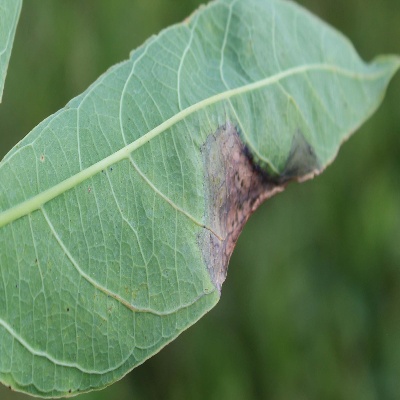
Crop: Cassava
Condition: bacterial blight